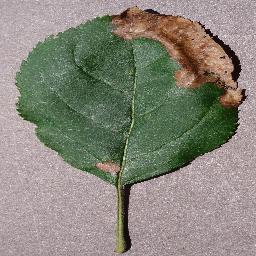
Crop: apple
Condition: black_rot